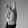
ASL letter: K